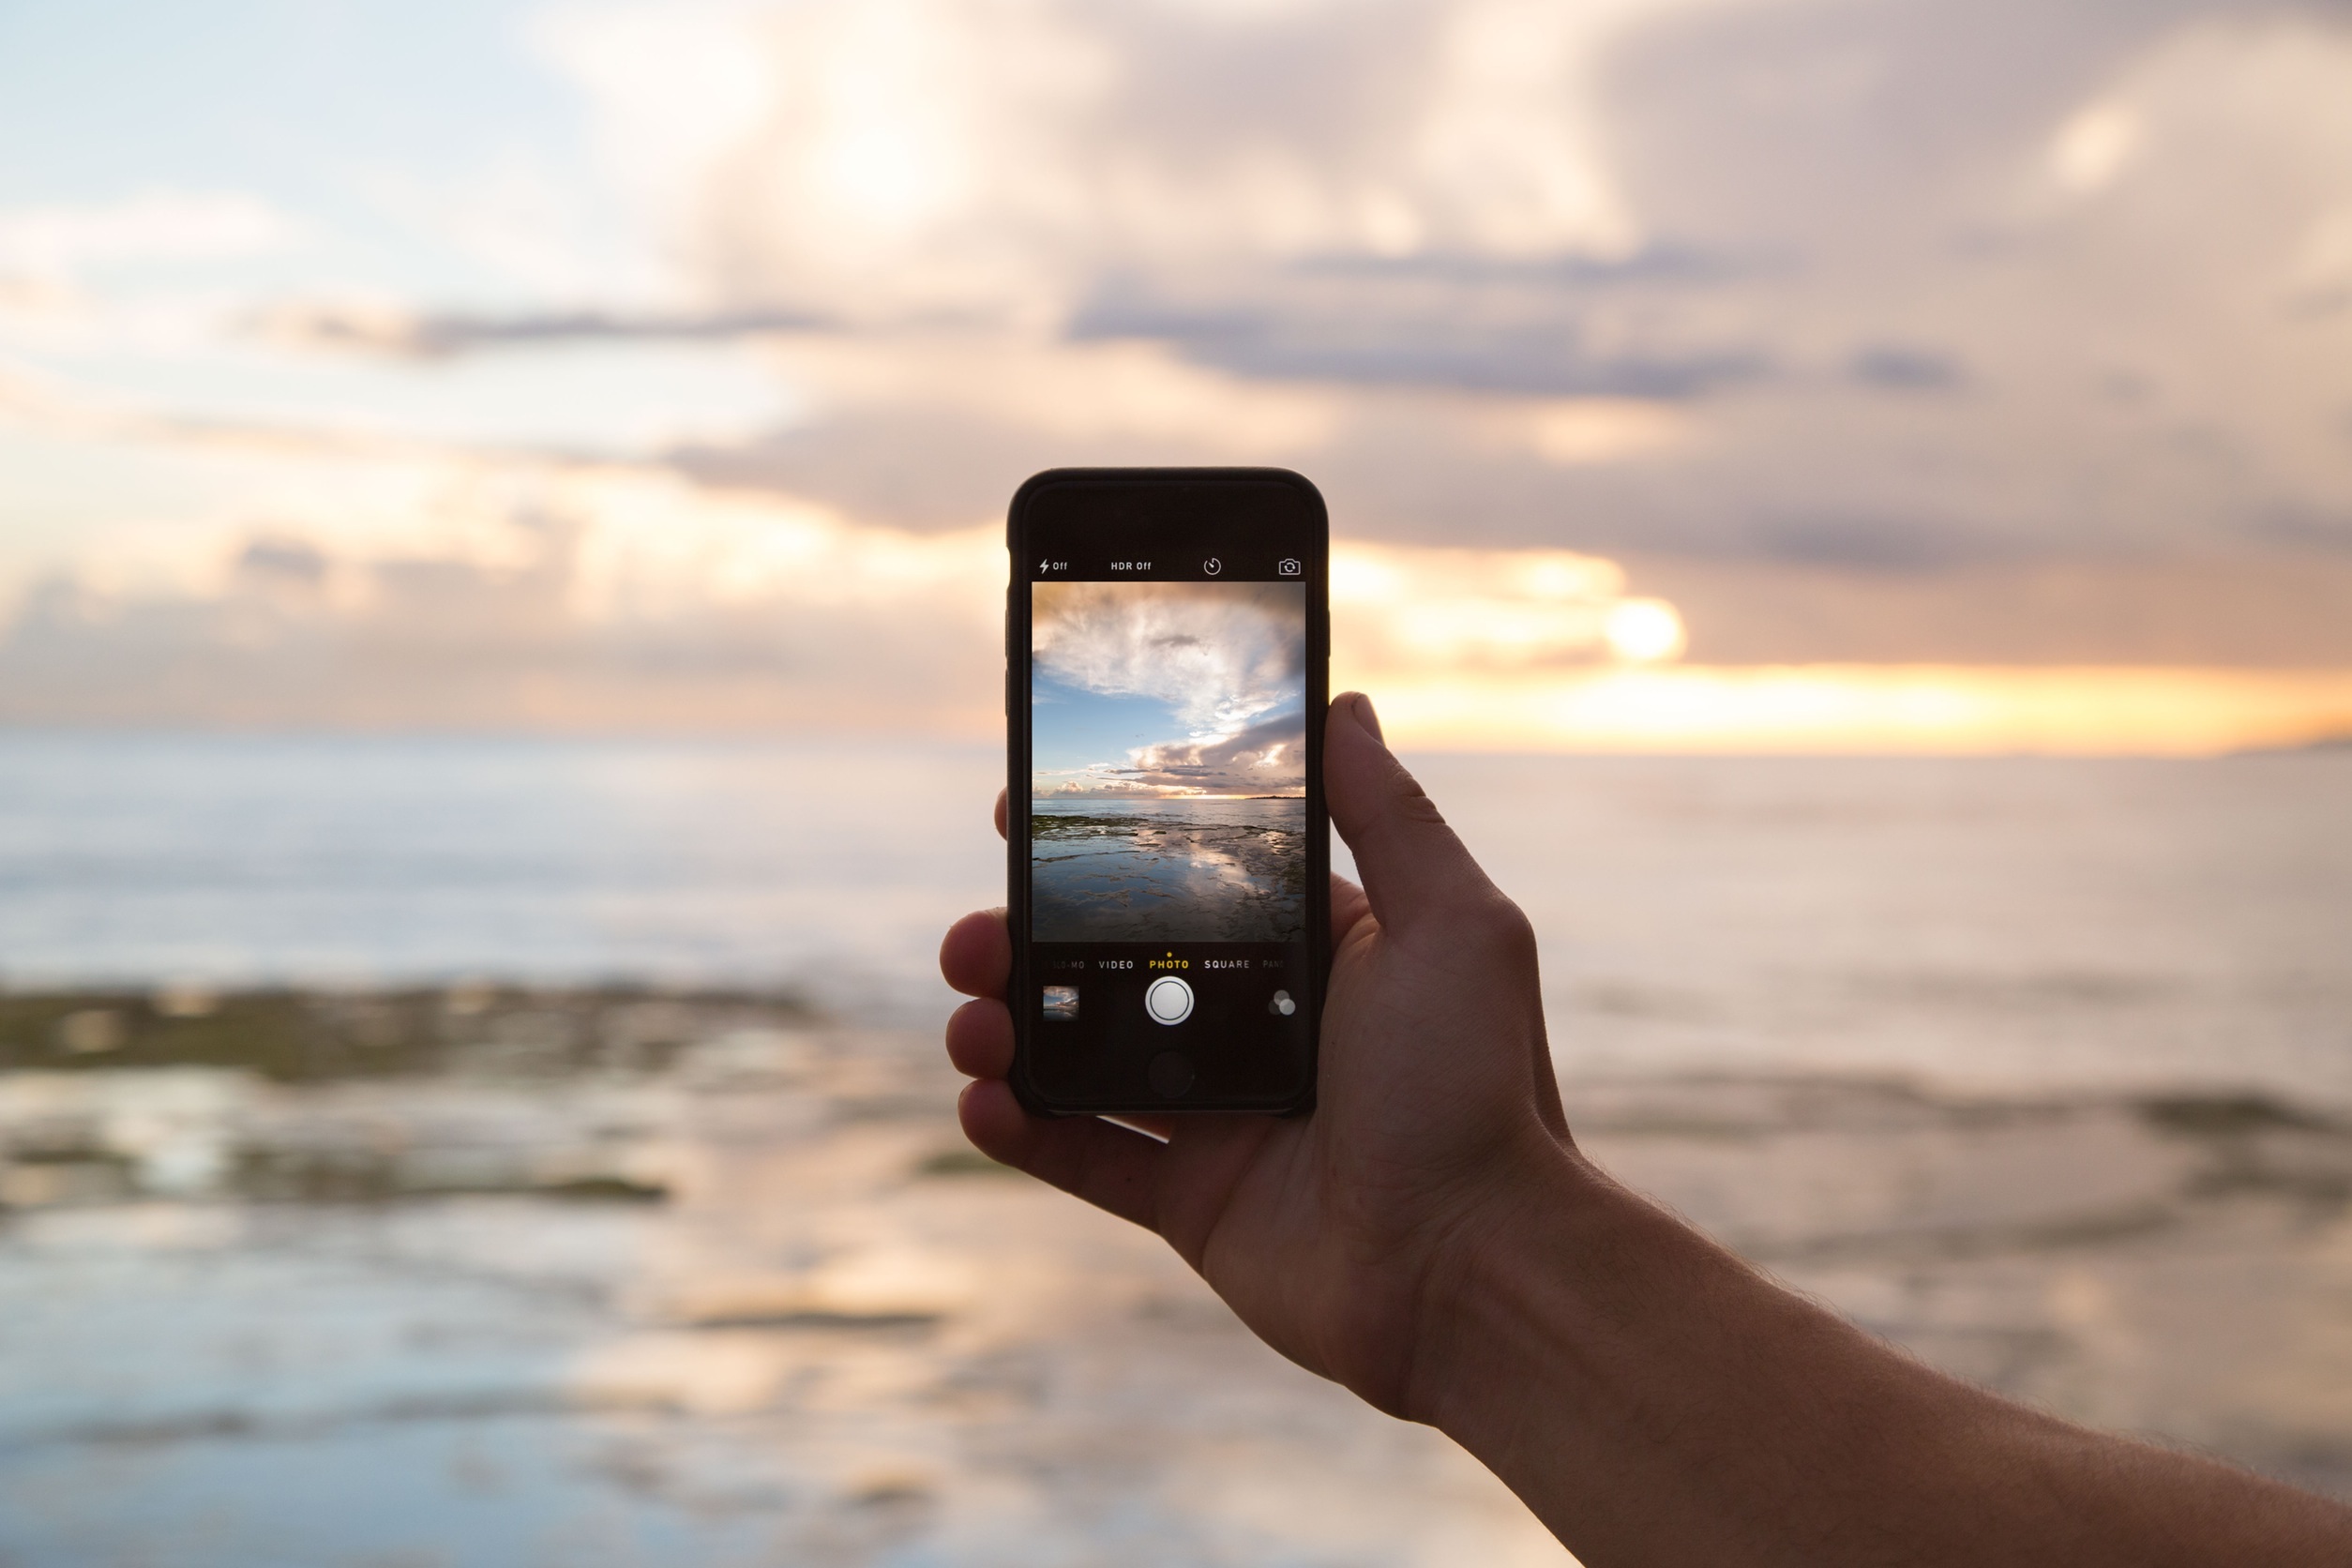
mobile, hand, beach, sea, coast, sand, ocean, horizon, sky, technology, sunset, camera, photography, sunlight, morning, wave, phone, telephone, communication, blue, holding, modern, cell phone, electronic, device, cellphone, digital, cellular, wireless, cell, communicate, telecommunication